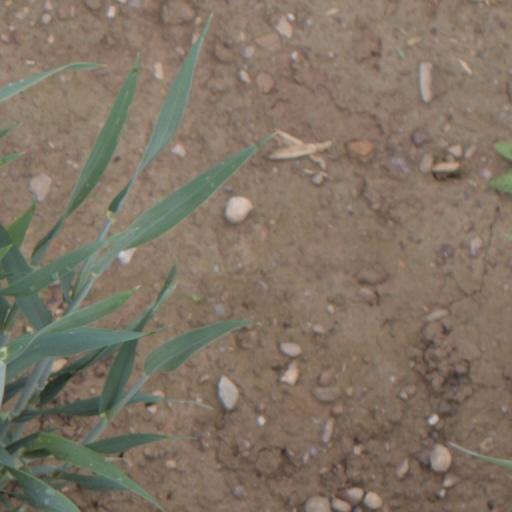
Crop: wheat